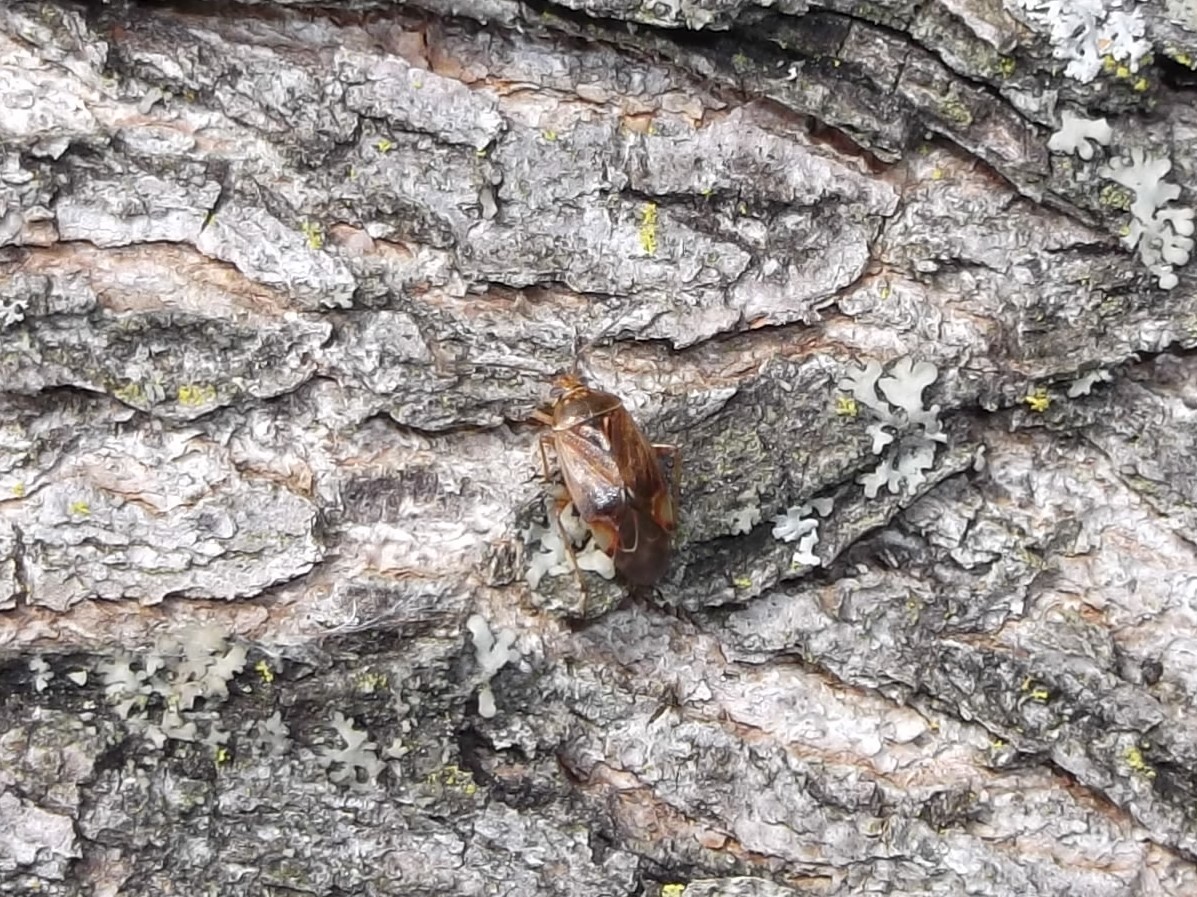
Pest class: lygus_bug